Dullingham

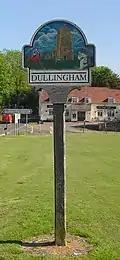
Village sign in Dullingham

The parish of Dullingham covers 3387 acres in a long thin irregular shape running from just north of the Cambridge to Newmarket road to the Suffolk border, and is bounded to the south west by Burrough Green and to the north east by Stetchworth. The ancient Icknield Way crosses the north west of the parish. The village seems to have existed for over 1,000 years. By the time of the Domesday Book in 1086, there were four land holdings and 46 peasants.